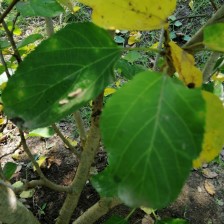
Variety: WhiteKing